Bernard Evans (architect)

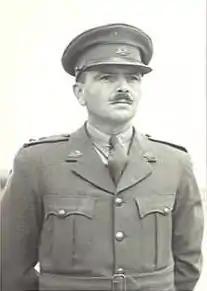
Lt Col Bernard Evans in January 1942

Brigadier Sir Bernard Evans, (13 May 1905 – 19 February 1981) was an Australian army officer, architect, builder and Lord Mayor of Melbourne (1959–1961).